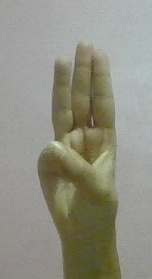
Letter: thaa